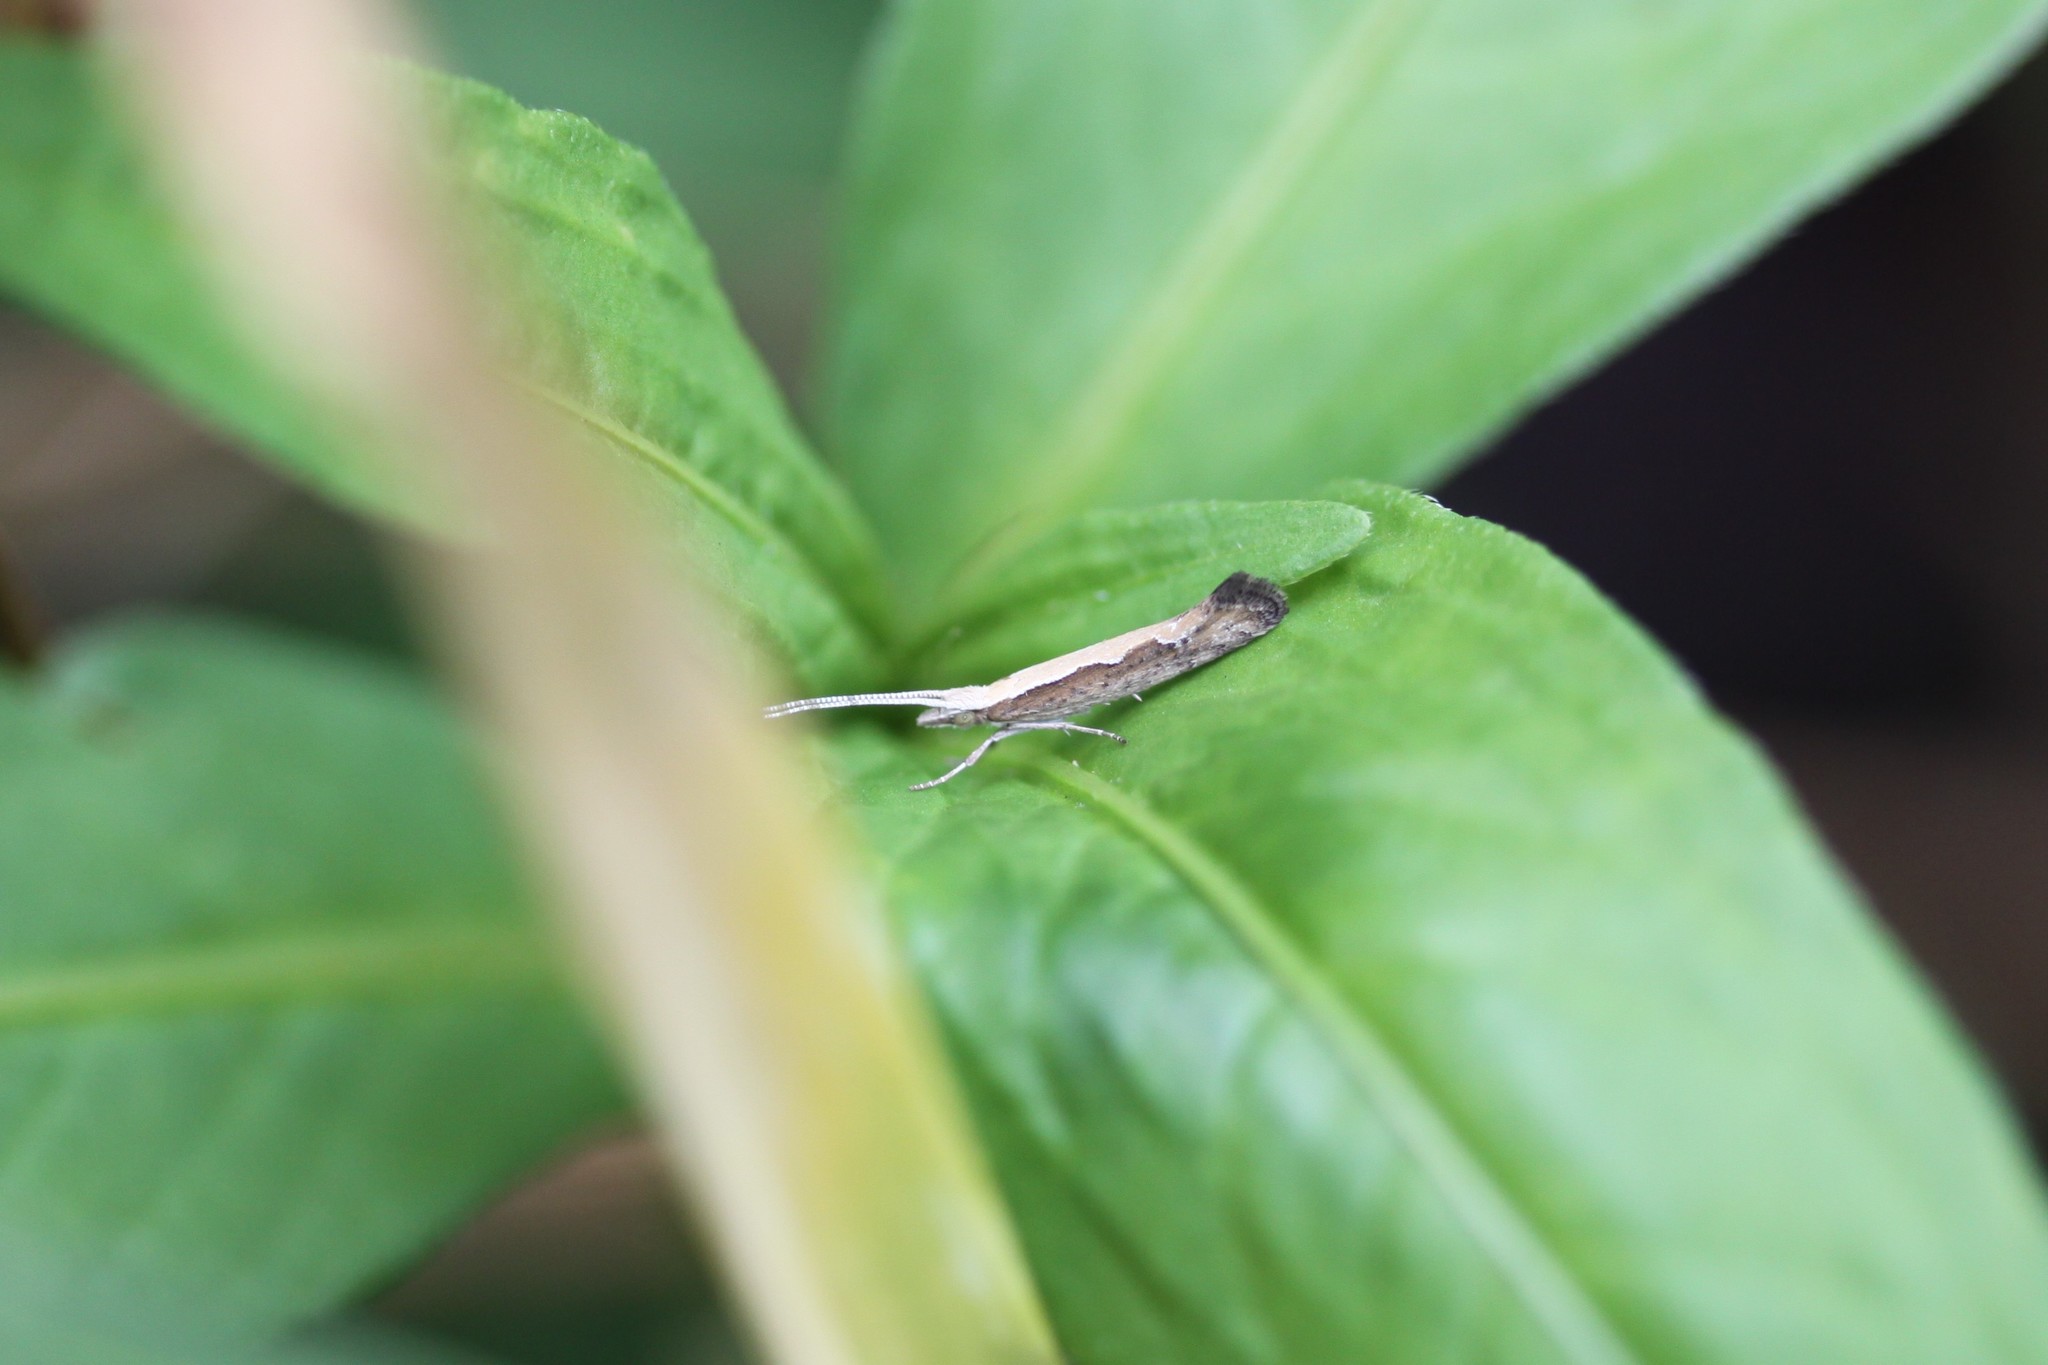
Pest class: diamondback_moth